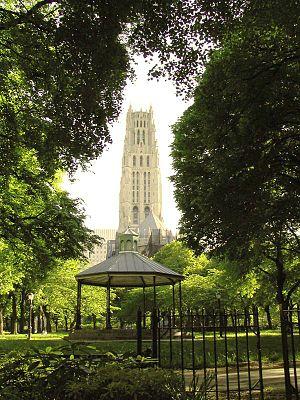
Sakura Park est un parc public situé au nord du quartier de Morningside Heights à Manhattan, à New York. Il se trouve plus précisément entre Riverside et Claremont Avenue, au nord de la 122ᵉ rue de l'Ouest. À proximité se trouvent l'Église Riverside au sud, l'École de Musique de Manhattan à l'est, le Mémorial national du Général Grant à l'ouest et la Maison Internationale au nord.